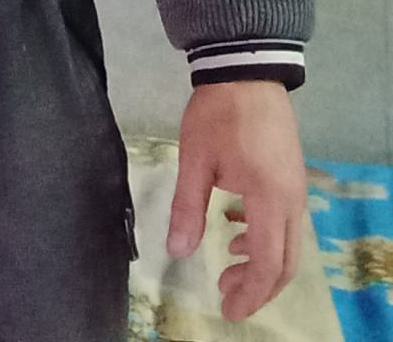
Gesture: no_gesture